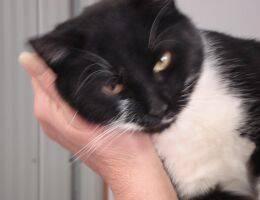
cat